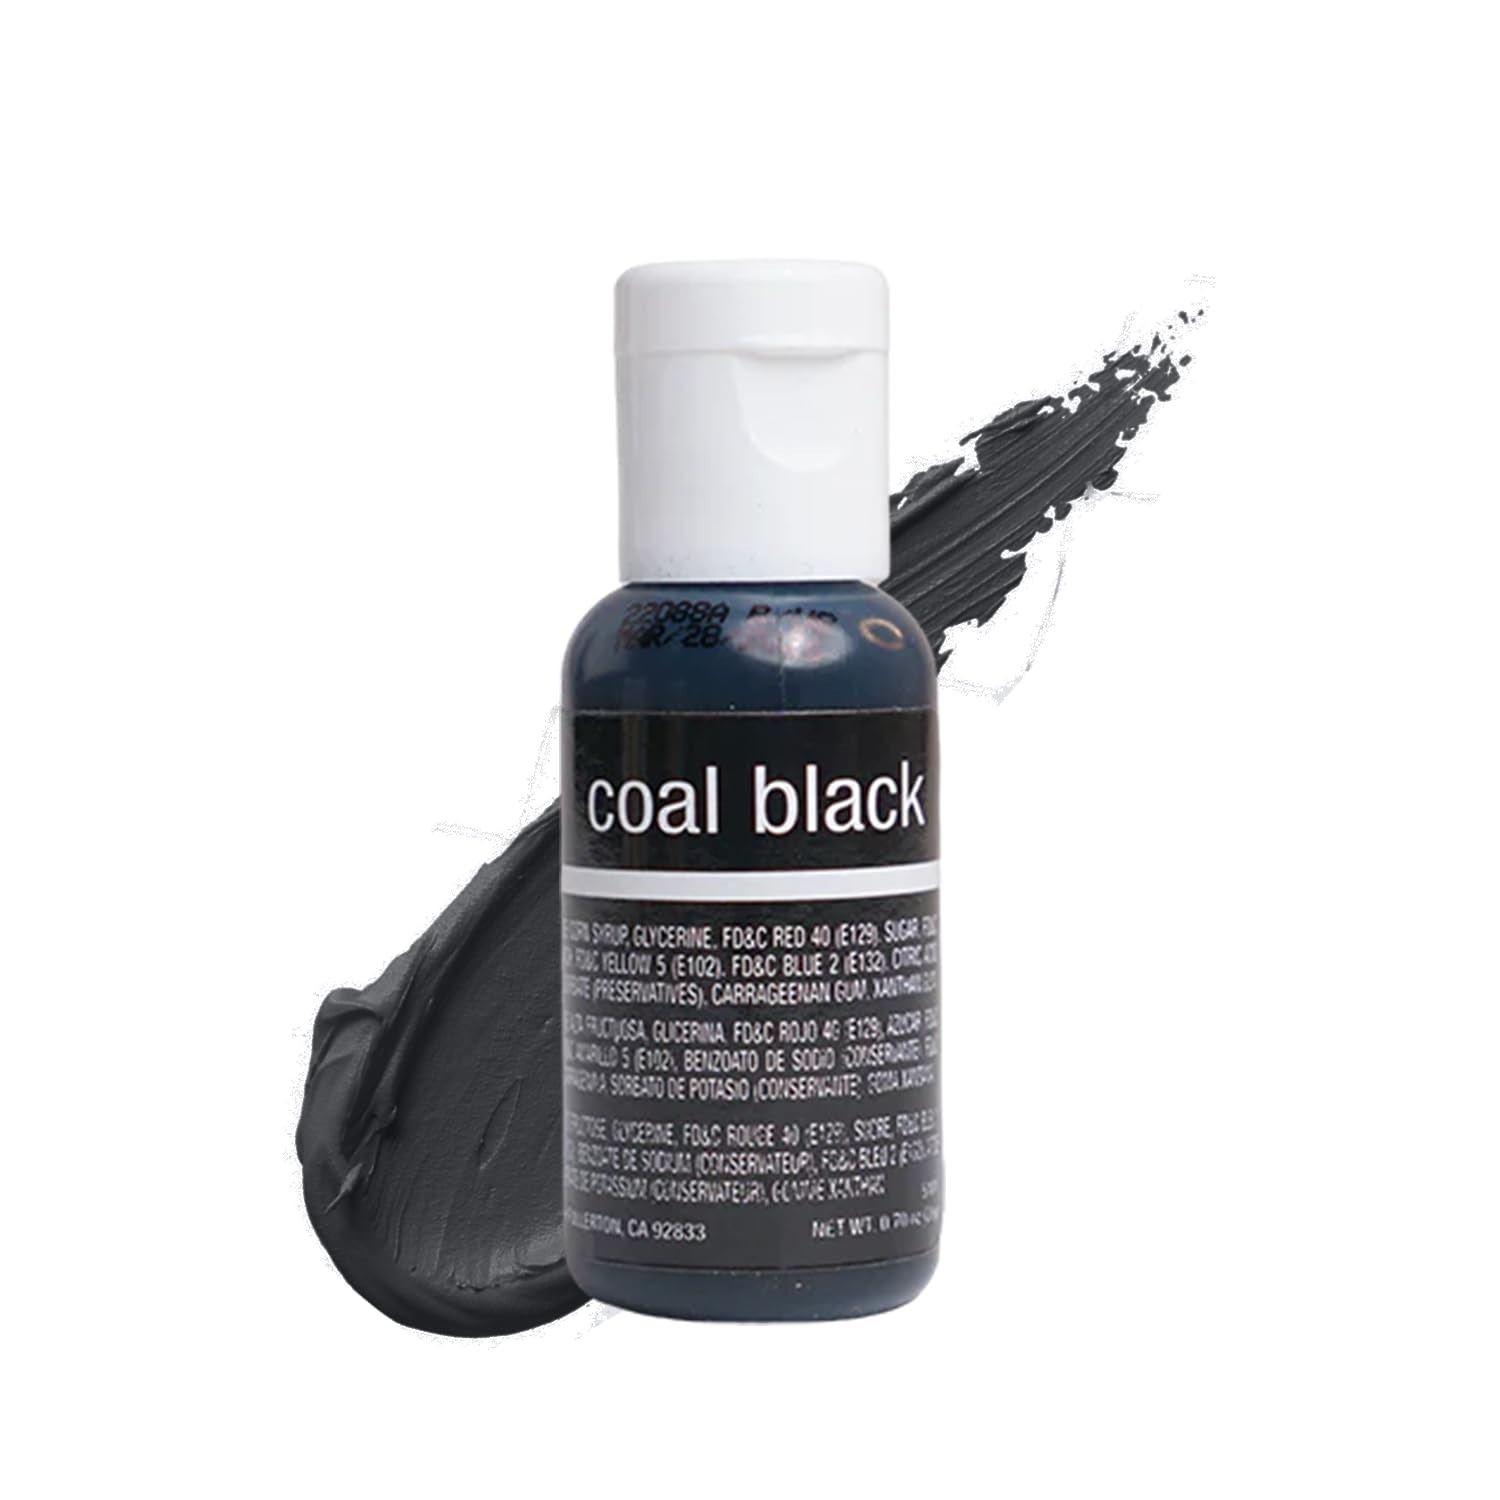
Item Name: Chefmaster Coal Black Liqua-Gel® Food Coloring | Vibrant Color | Professional-Grade Dye for Icing, Frosting, Fondant | Baking & Decorating | Fade-Resistant | Easy-to-Use | Made in USA | 0.70 oz
Bullet Point 1: Eye-Catching Color Premium blends add vivid, rich, fade-resistant, true-to-shade colors that are made specially for your baking and cake decorating. Our assortment of soft gel food coloring includes a rainbow of hues from neon, pastel, primary, and more. Mix our gels for a seemingly limitless color palette!
Bullet Point 2: Infinite Applications Let your creativity flow with colored icings, fondants, gum pastes, batters, cake frostings, and more. Amuse your kids with bright blue pancakes, join in the process of making slime, arts and crafts.
Bullet Point 3: Quality Ingredients Liqua-Gel food coloring is gluten-free, certified kosher, vegan-friendly, and halal. Our professional grade formula provides the tint you want without altering the taste, texture, or consistency of your finished baked goods.
Bullet Point 4: Highly Concentrated Liqua-Gel Each drop provides high impact, vibrant color. With a flip top lid and no-drip squeeze bottle, you can easily control the number of drops added.
Bullet Point 5: Manufactured in the USA With over 85 years of experience in coloring food products and overall, 120 years in the bakery industry, we pride ourselves on formulating blends to meet your one-of-a-kind creations. Our Chefmaster collection is made in Fullerton, CA.
Product Description: Let your imagination run wild with our high-quality Liqua-Gel Food Colorings! Chefmaster offers brilliant, fade-resistant hues in neon, pastel, primary, and more. Blend your own shades for a full spectrum of colors. These gels are an ideal choice for icing, frosting, fondant, and batter. Our professional-grade formula is gluten-free, certified kosher, vegan-friendly, and halal. Food-safe ingredients provide the concentrated color you want without changing the taste, texture, or consistency of your baked goods.
Value: 0.7
Unit: Ounce

Price: 9.44